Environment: lab
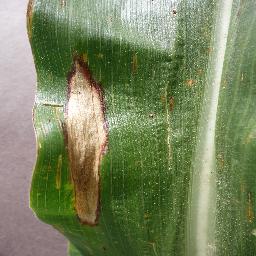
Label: northern_corn_leaf_blight